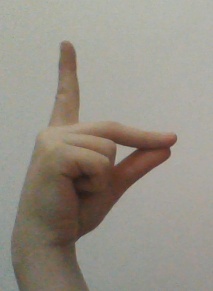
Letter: ta